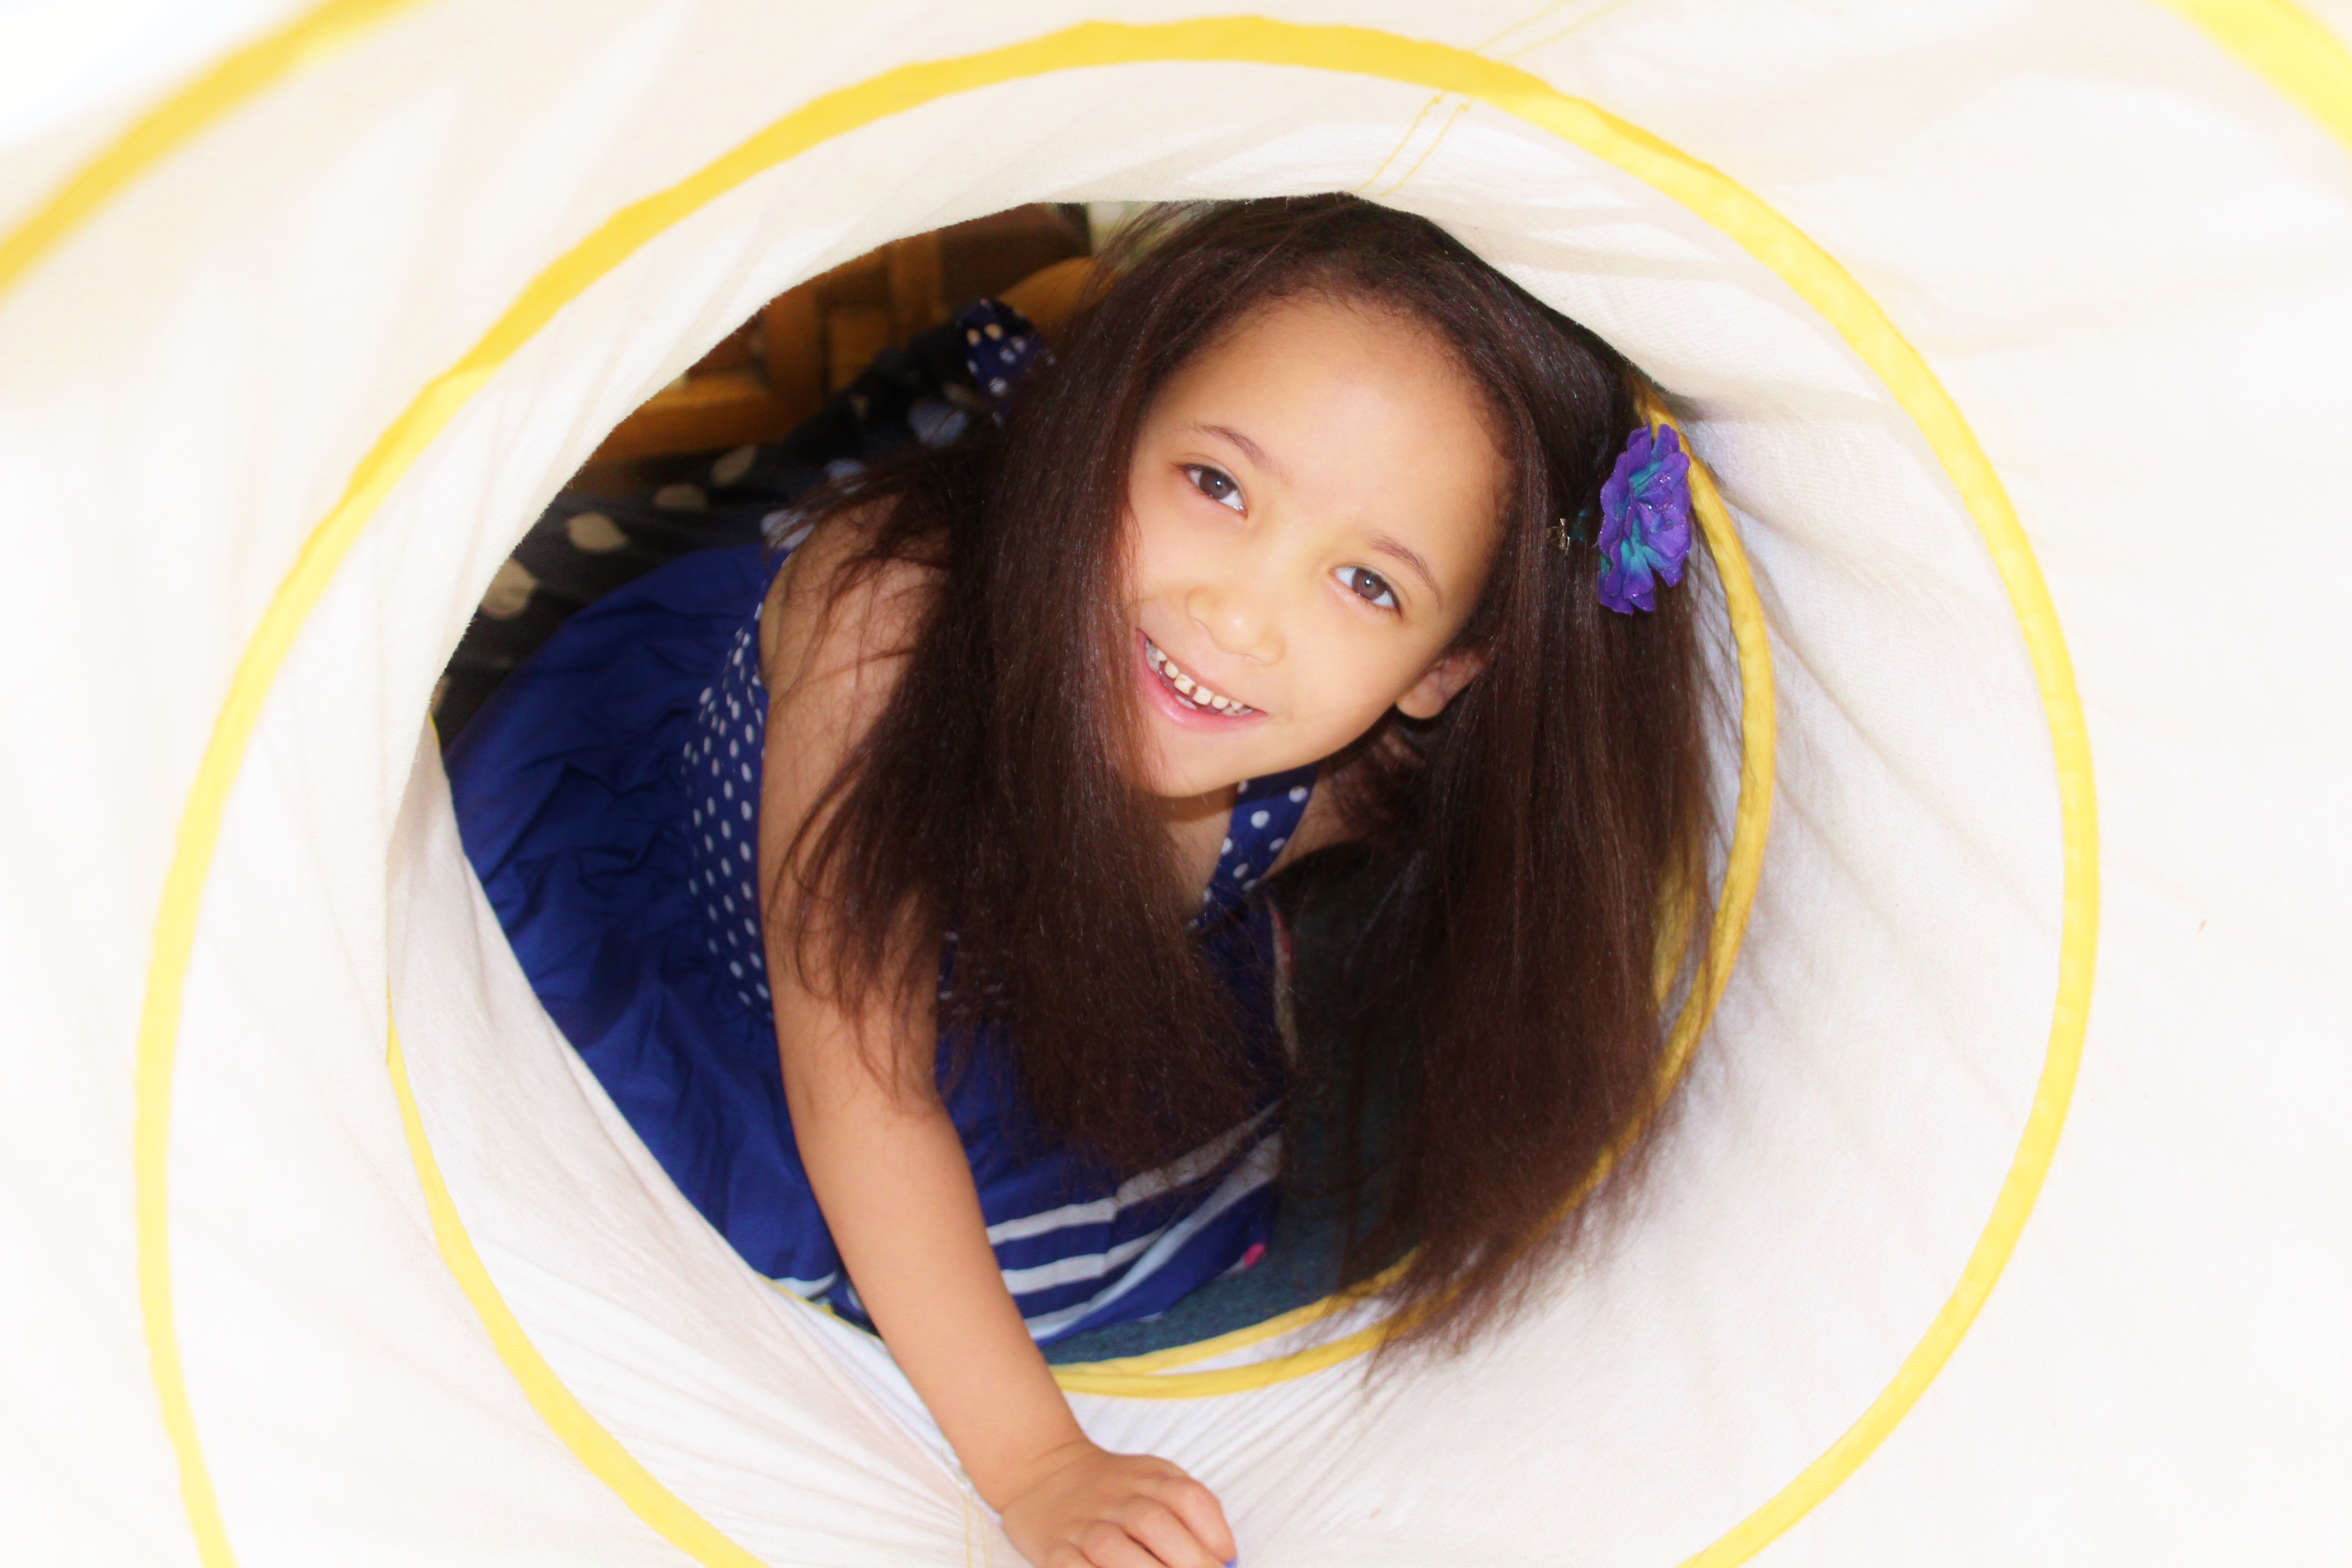
hand, person, girl, hair, photography, play, model, color, child, blue, clothing, yellow, facial expression, hairstyle, smile, laugh, long hair, human body, fun, happy, infant, toddler, eye, head, skin, beauty, organ, costume, therapy, photo shoot, portrait photography, crawling tunnel, others playing